Underwater hockey in Great Britain

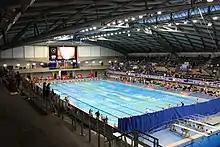
Ponds Forge, Sheffield regularly hosts major underwater competitions. The Olympic-sized swimming pool can be split into three courts.

The BOA operates all major underwater hockey competitions in the UK including the National Championships, Nautilus, Ladies National Championships, Veterans Championship, Student Nationals, and Junior Nationals. Other competitions also run throughout the year.